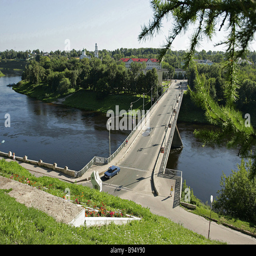
a bridge is uppermost town situated on kilometers from the river s source